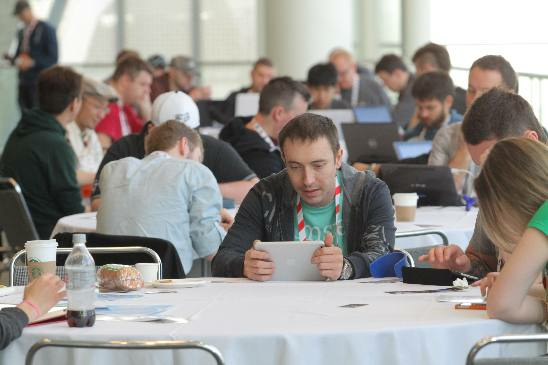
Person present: Yes